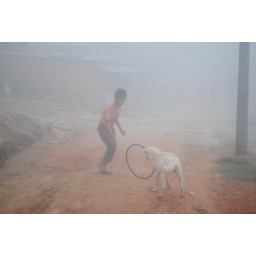
Boy playing with hoop and dog in morning Nepali mist